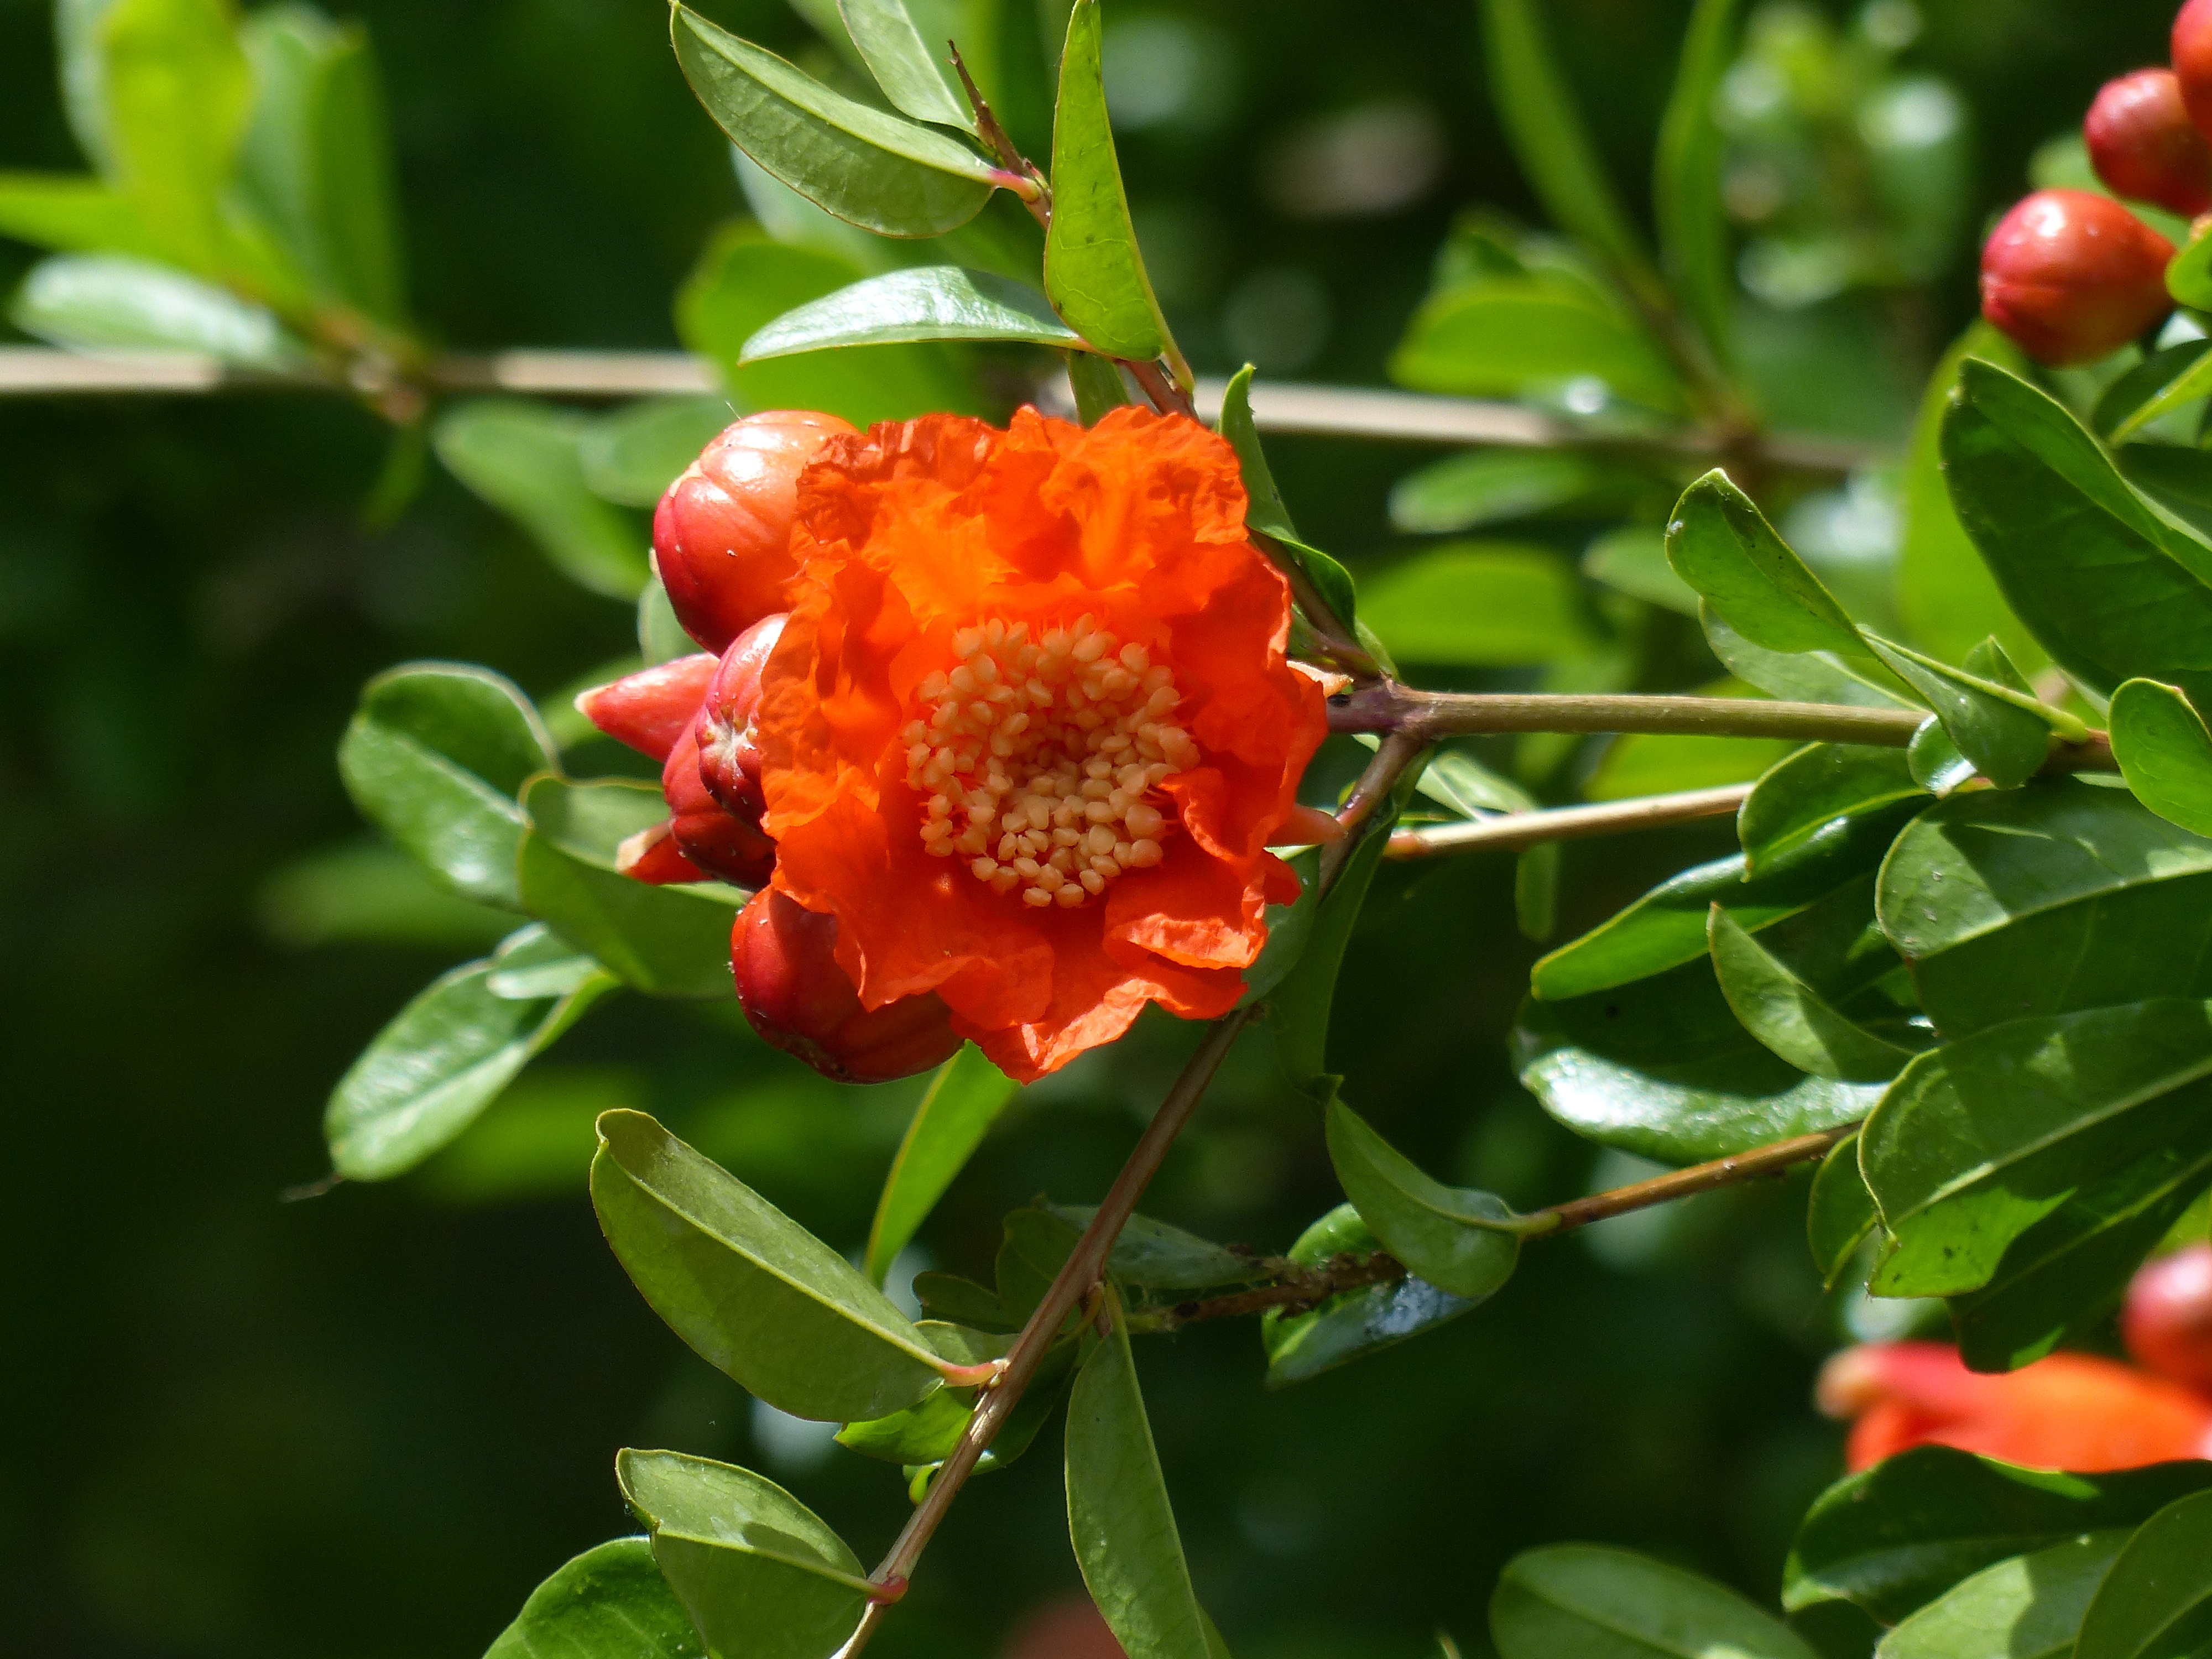
open, plant, fruit, flower, orange, food, produce, evergreen, botany, flora, holly, shrub, bright, back light, flowering plant, acerola, malpighia, flower cups, land plant, rosa rubiginosa